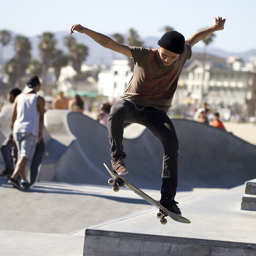
A young man riding a skateboard at a skate park.
A man on a skateboard doing tricks on a ledge
A man jumping off of a skate ramp, at a skate park.
A skateboarder is in mid air doing a trick.
A man doing a trick on a skateboard from a ramp.